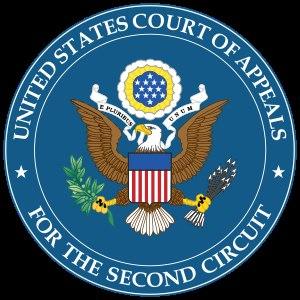
La cour d’appel des États-Unis pour le deuxième circuit, sise à New York, est une cour d'appel fédérale américaine, devant laquelle sont interjetés les appels en provenance des six cours de district suivantes :